Kumar (actor)

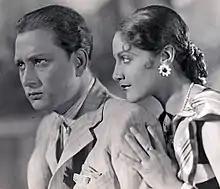
Kumar with his wife Pramila in "Humari Betiyan" (1936)

Kumar was born in an affluent family of Lucknow on 23 September 1903 and was fondly called "Mir Mujjan" at home. In 1939, Kumar married Jewish actress Esther Victoria Abraham popularly known as Pramila, who later went on to become the first Miss India in 1947. Before marrying her, Kumar already had a wife and children in Lucknow.